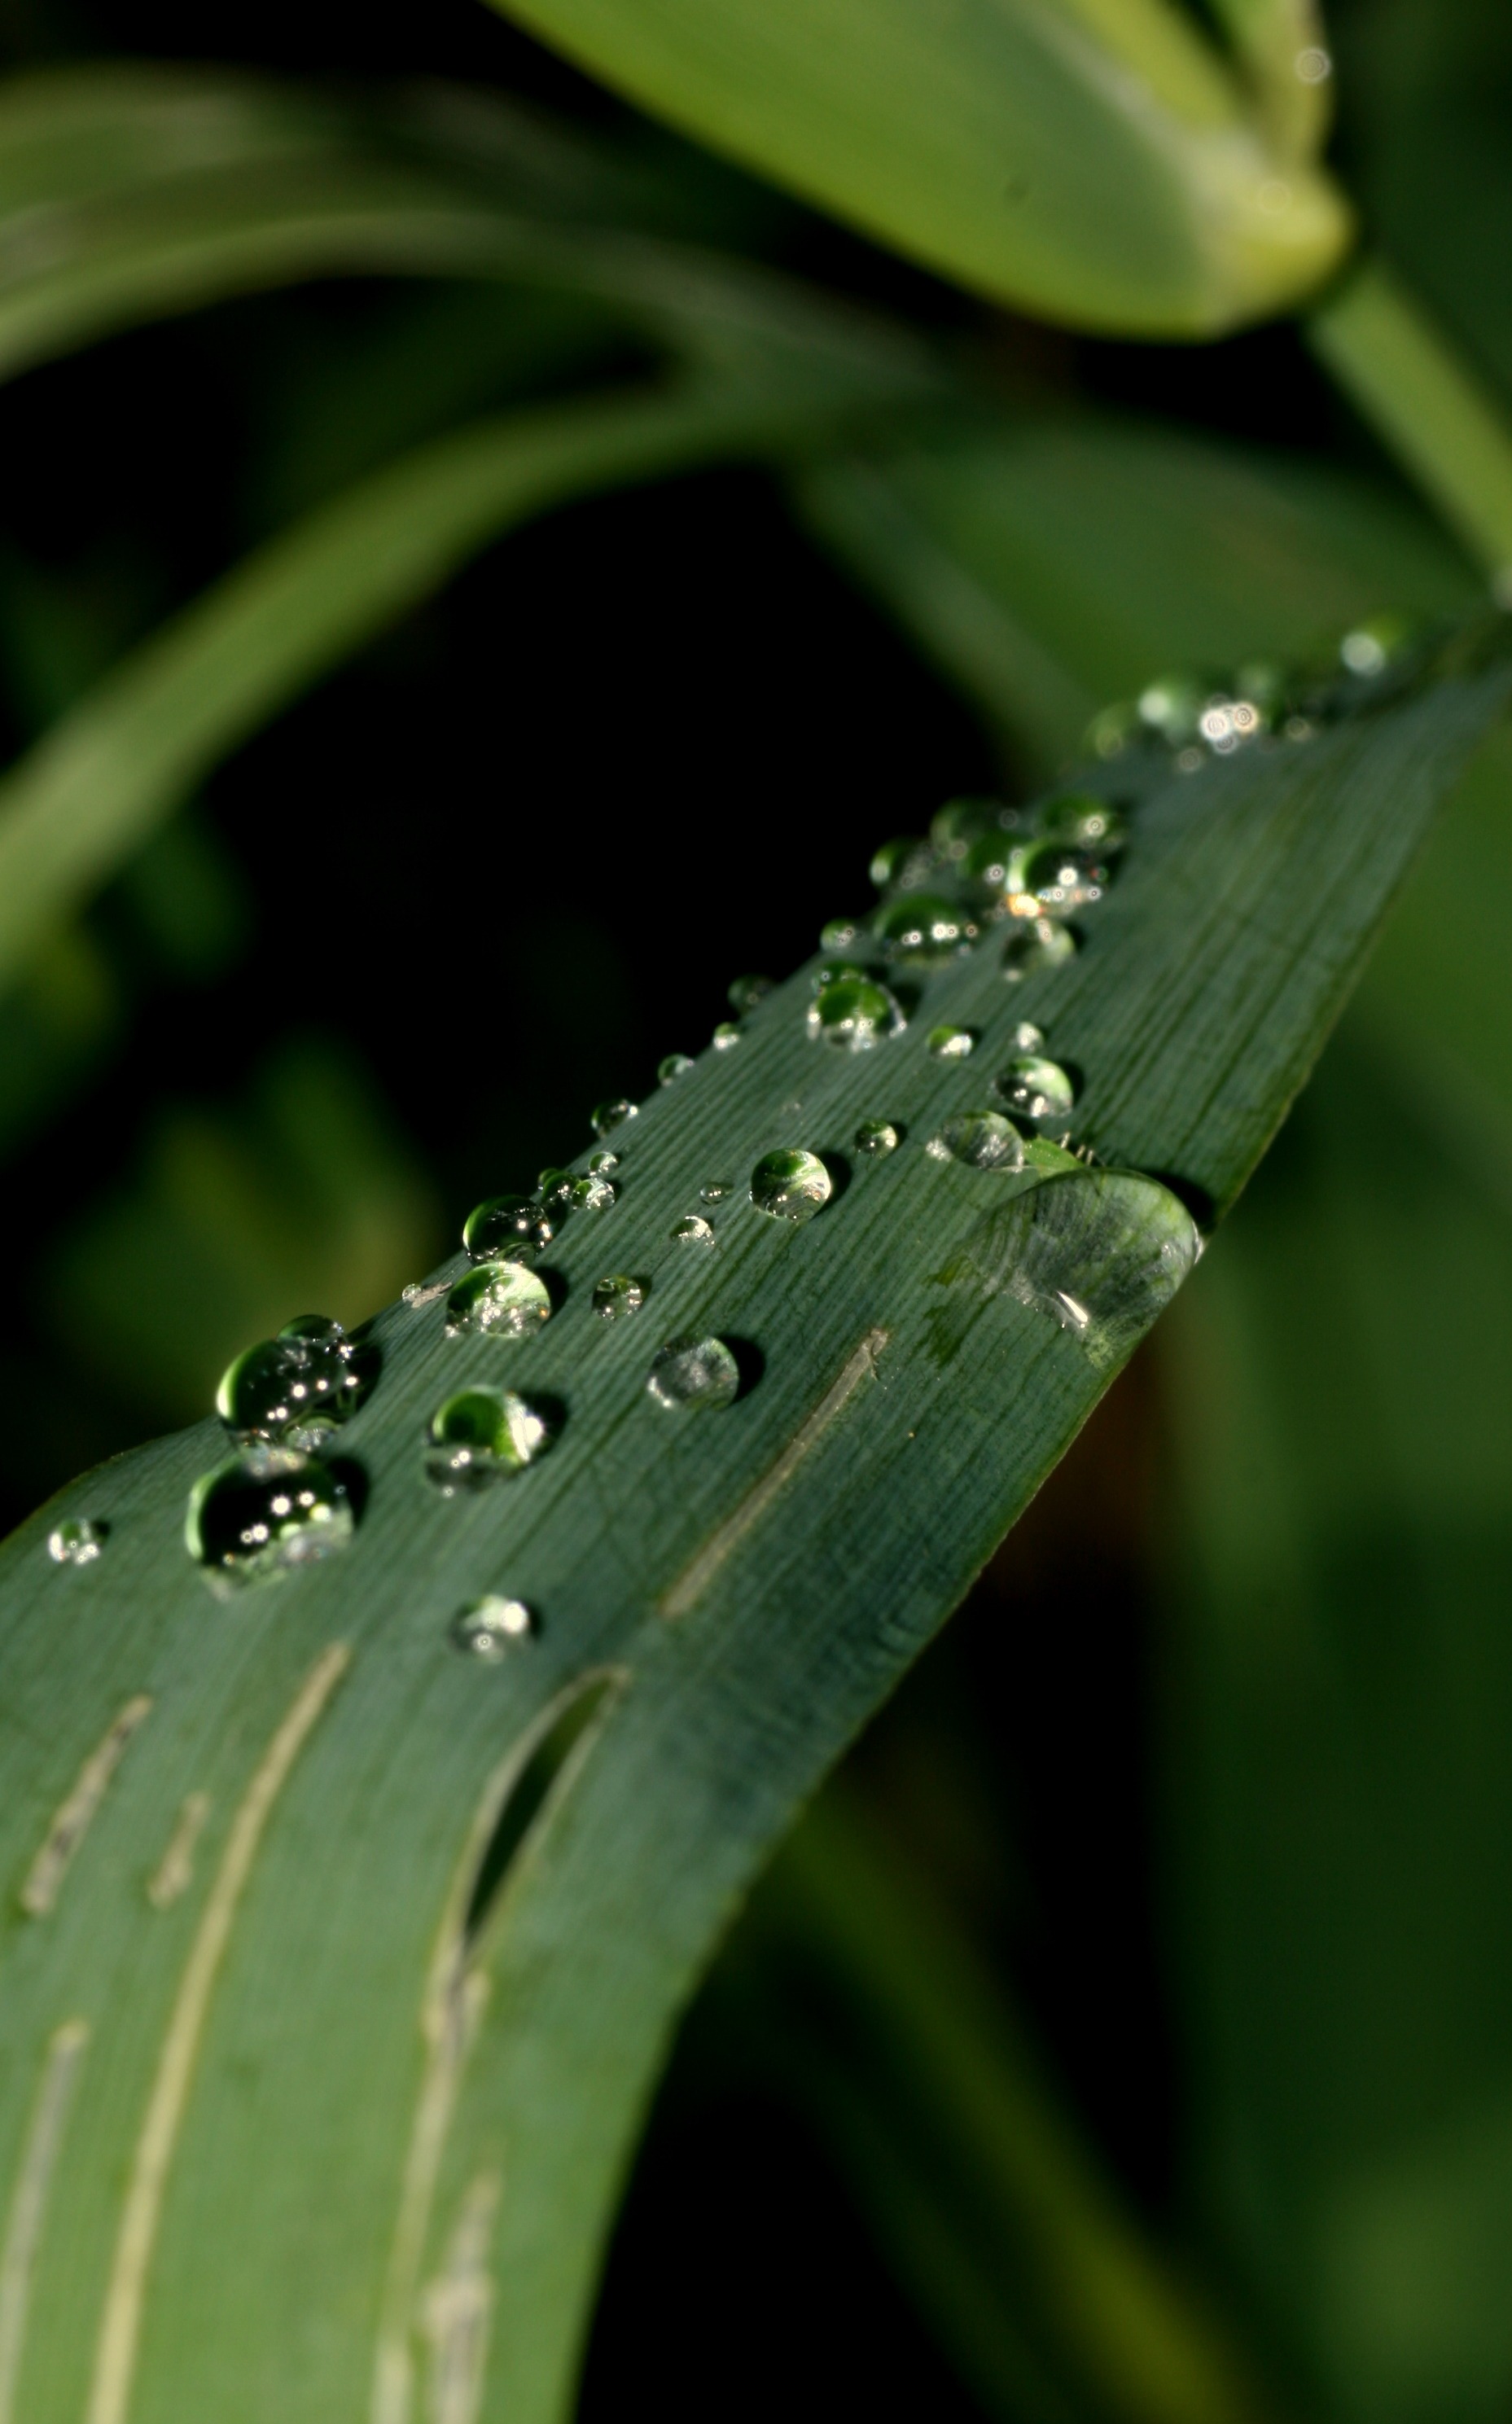
water, nature, grass, branch, drop, dew, plant, lawn, photography, rain, leaf, flower, green, botany, flora, close up, drops, drop of water, moisture, macro photography, grass family, plant stem